Yambol Peak

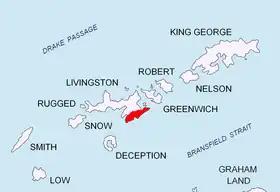
Location of Tangra Mountains on Livingston Island in the South Shetland Islands.

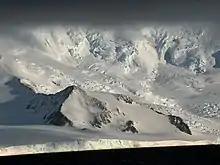
Yambol Peak from Bransfield Strait, with Prespa Glacier on the right.

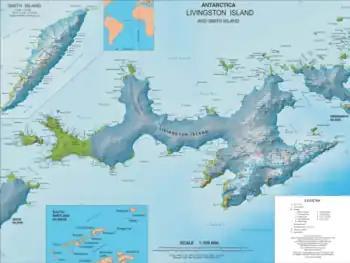
Topographic map of Livingston Island and Smith Island

Yambol Peak is a rocky peak rising to 300 m in the south extremity of Friesland Ridge, Tangra Mountains on Livingston Island in the South Shetland Islands, Antarctica and overlooking Tarnovo Ice Piedmont to the west and Prespa Glacier to the northeast. The ice-free surface area of the peak is . A southeastern offshoot of the peak forms Gela Point. The feature is named after the Bulgarian town of Yambol.